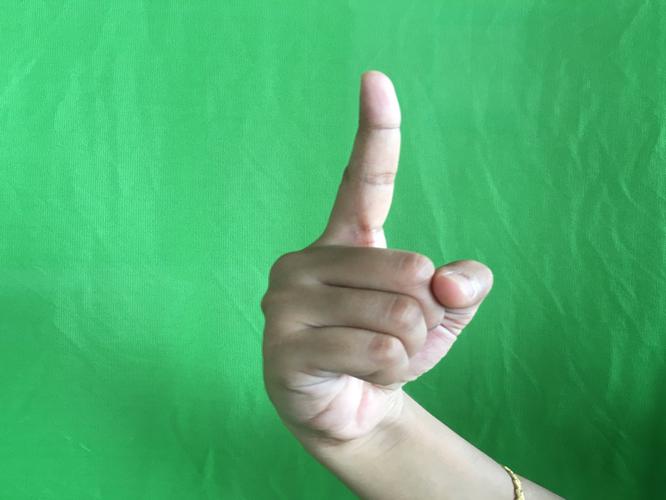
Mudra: Suchi
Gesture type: single_hand